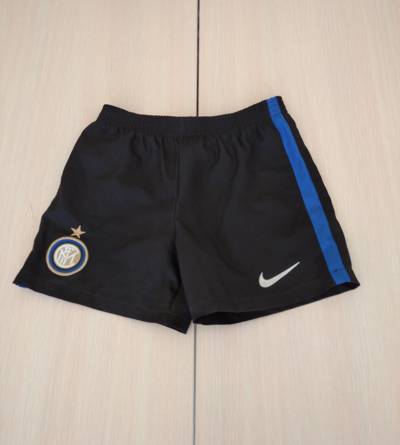
Waste category: clothes